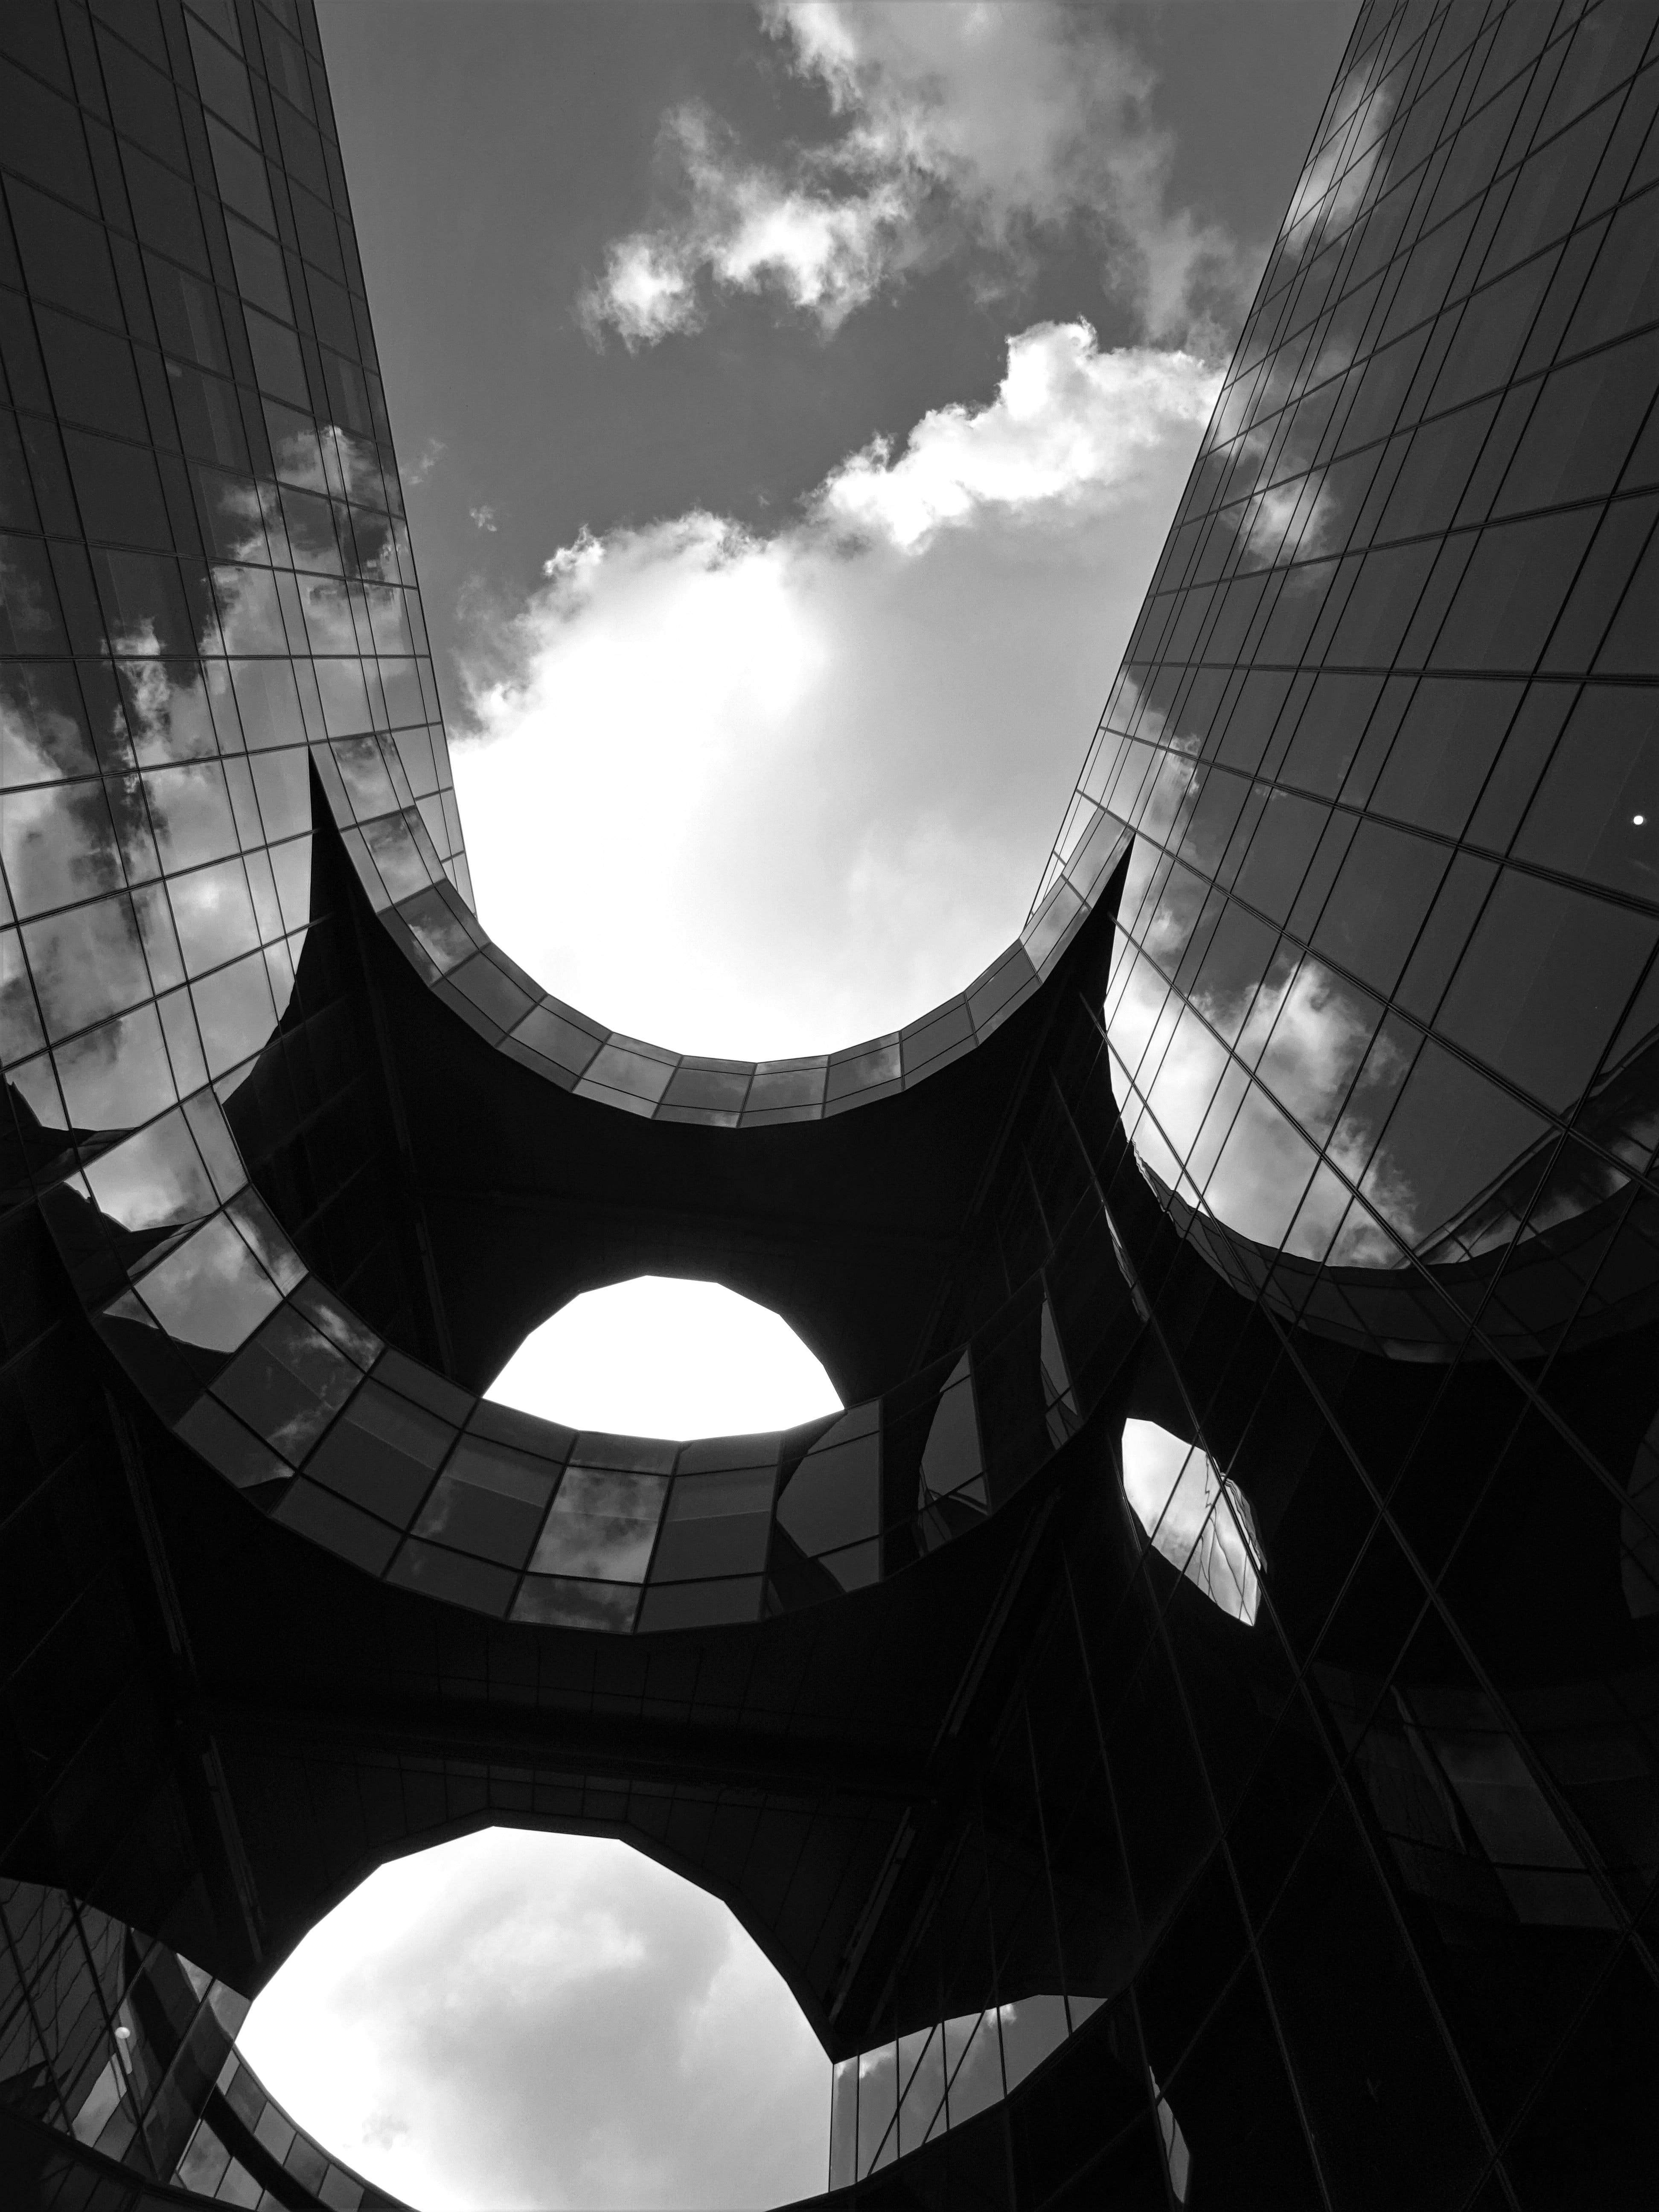
white, black, black and white, monochrome, architecture, sky, monochrome photography, light, cloud, line, design, stock photography, photography, circle, symmetry, tower, style, daylighting, building, ceiling